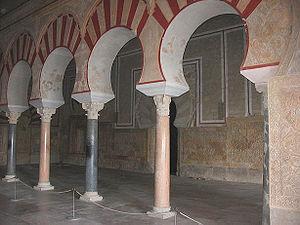
Le Califat omeyyade de Cordoue est un État d'Ibérie musulmane gouverné par la dynastie des Omeyyades de Cordoue et qui dominait aussi une partie de l'Afrique du Nord. Succédant à l'Émirat de Cordoue avec toujours Cordoue comme capitale, il a duré jusqu'en 1031. La période, caractérisée par une expansion du commerce et de la culture, a vu la construction de chefs-d'œuvre de l'architecture d’Al-Andalus.